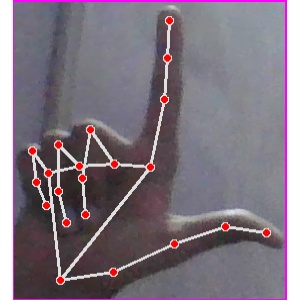
अक्षर: ल